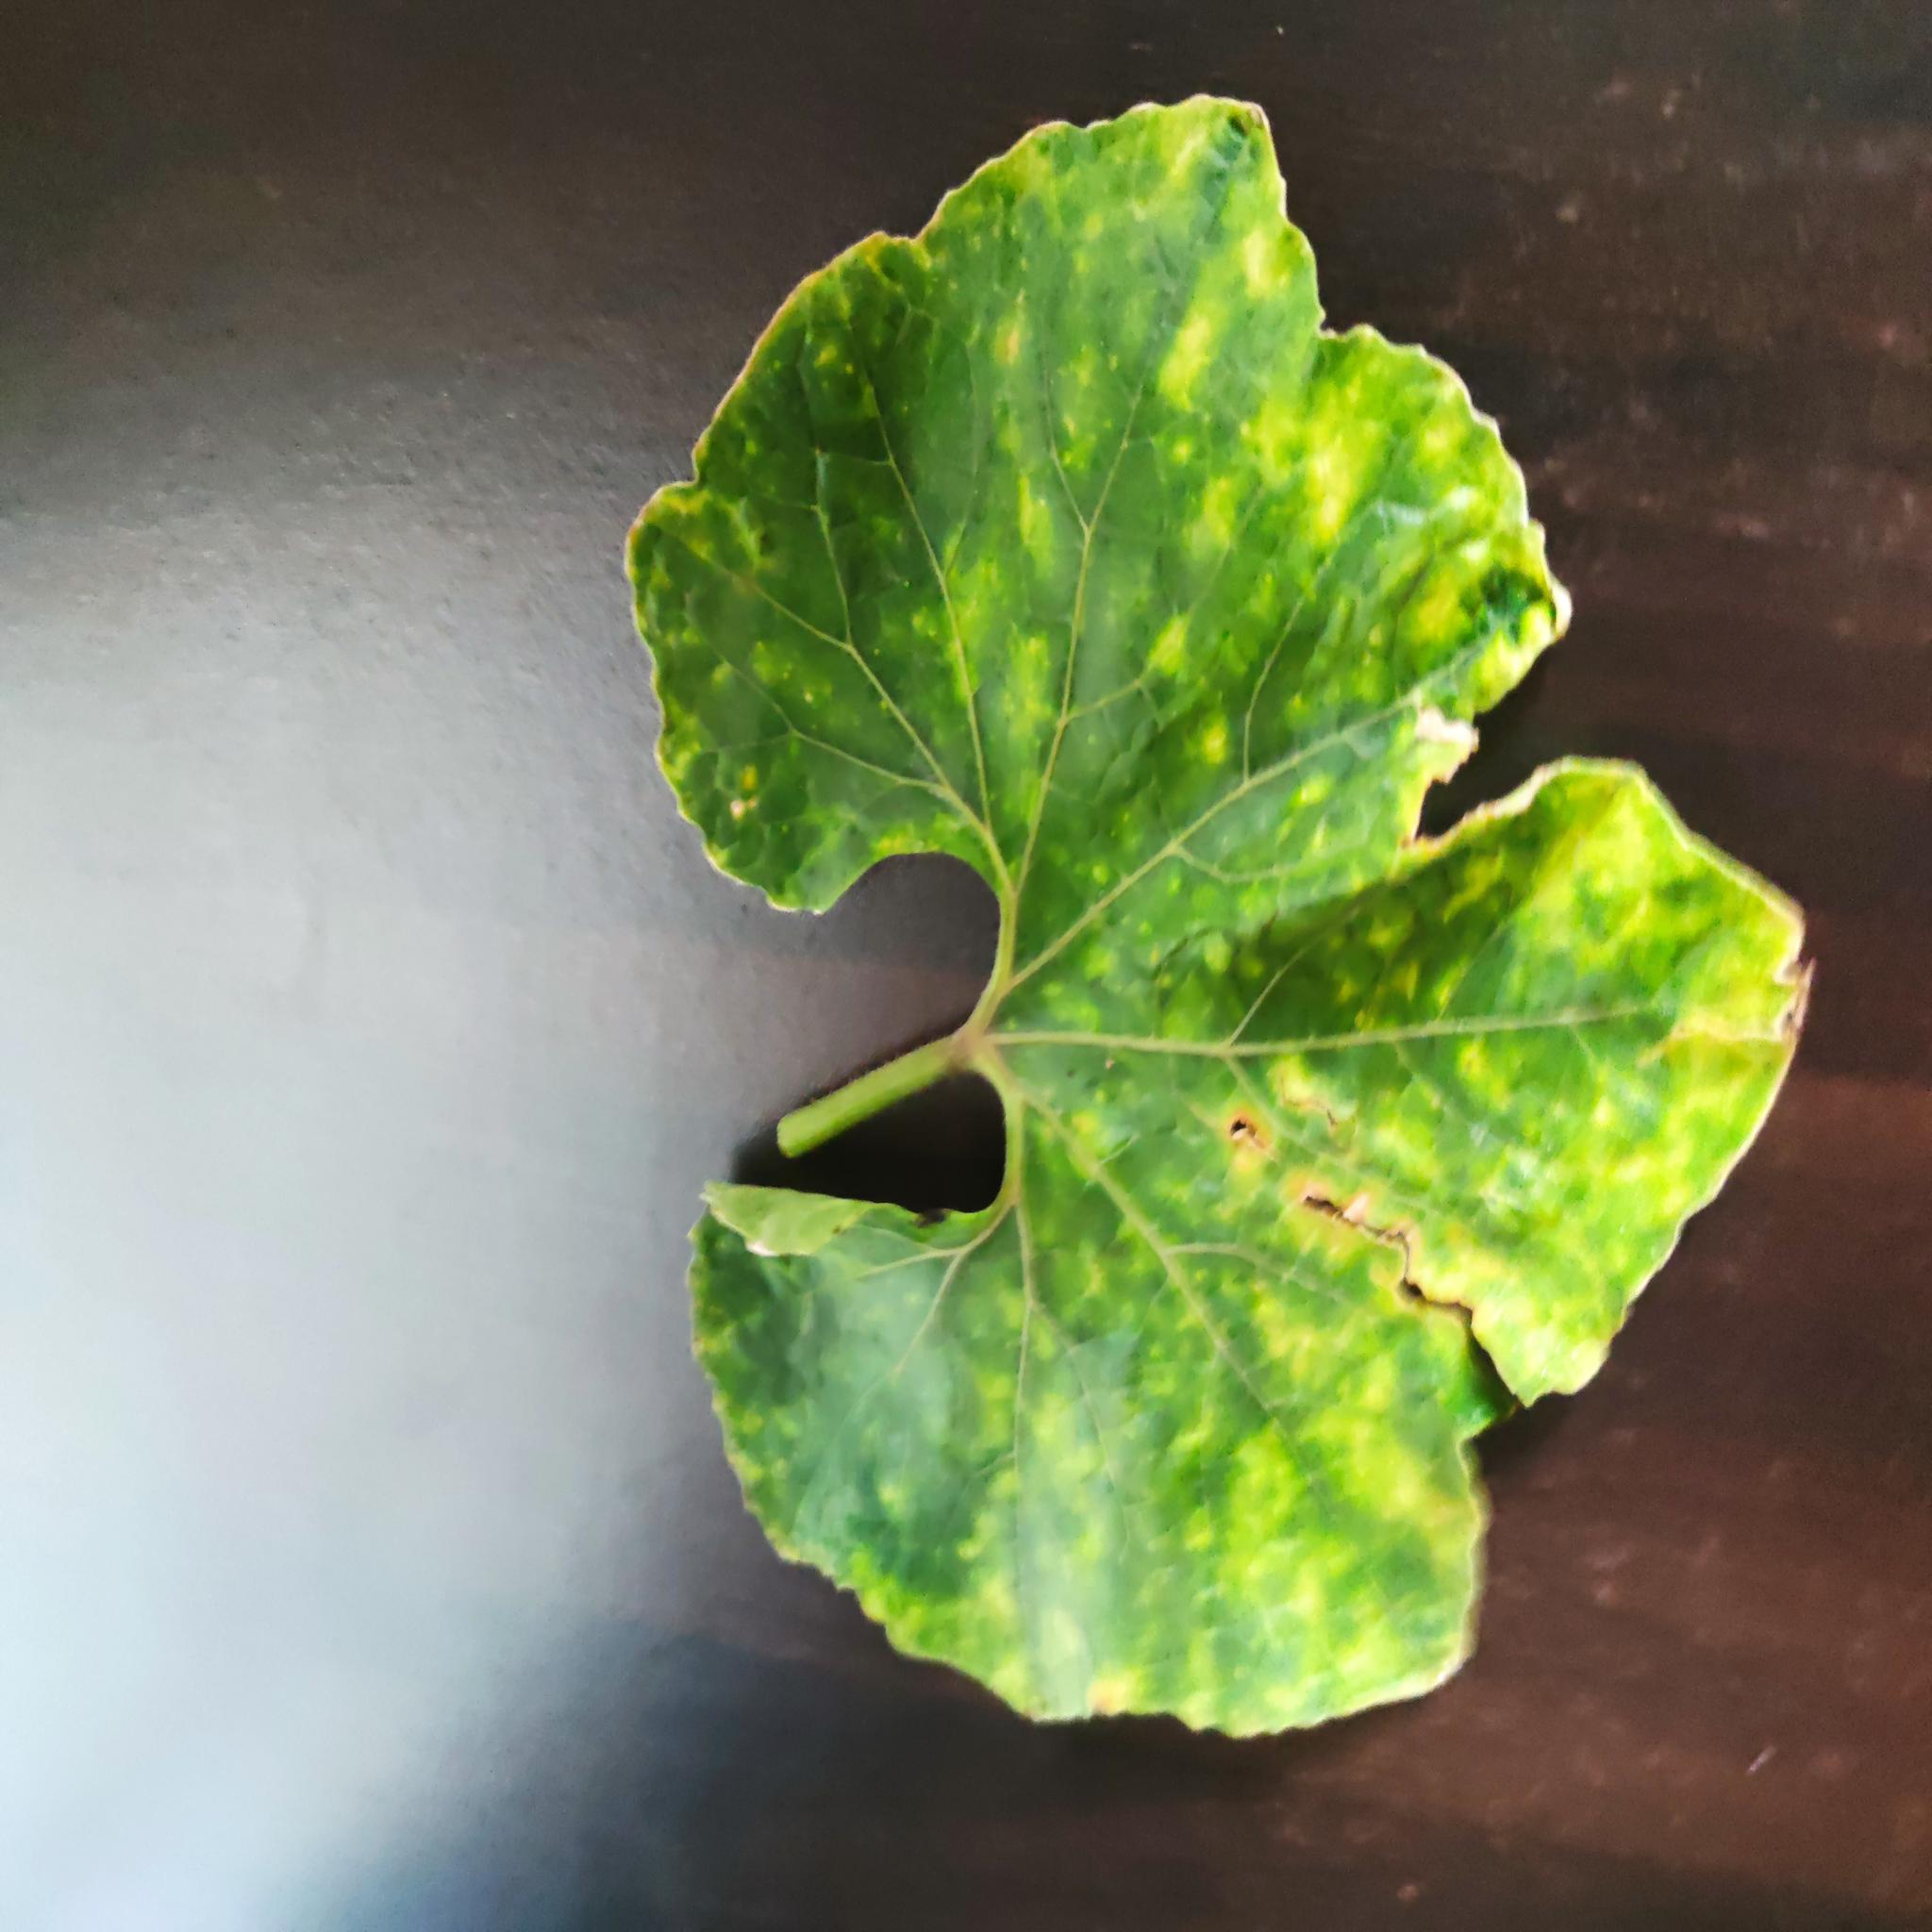
Label: Downy mildew